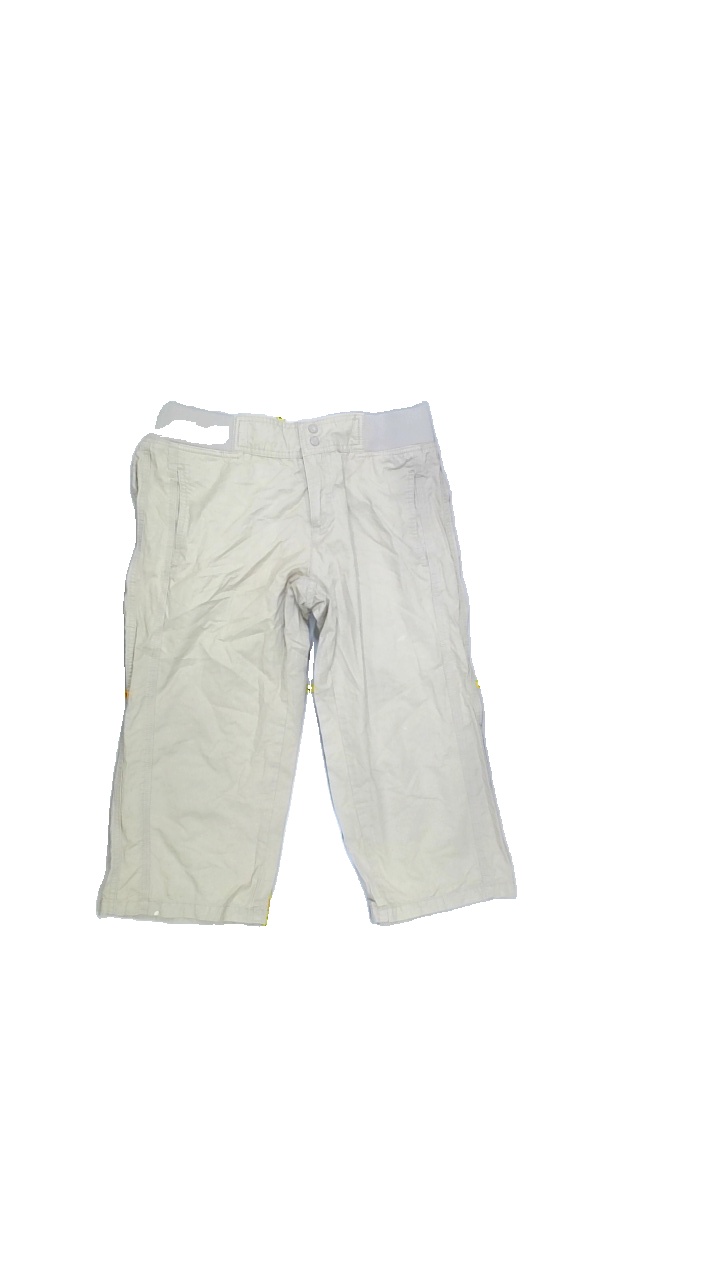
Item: Shorts (Men)
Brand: Missing
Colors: Beige
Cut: Long
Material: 100%cotton
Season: Summer
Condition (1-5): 2
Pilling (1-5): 4
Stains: Major
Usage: Export
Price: <50